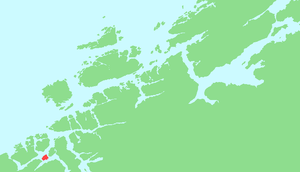
Bergsøya (Gjemnes)
Bergsøya er en ø i Gjemnes kommune i Nordmøre, og ligger yderst i Sunndalsfjorden i Norge.